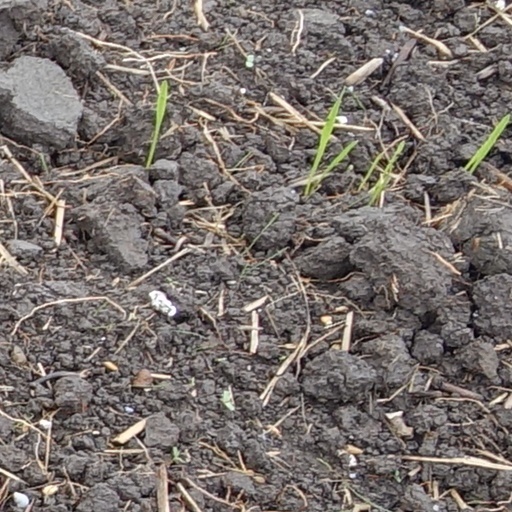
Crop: wheat